Agiez

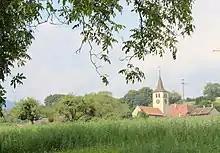
Agiez

Agiez is a municipality of the district of Jura-Nord Vaudois in the canton of Vaud in Switzerland.